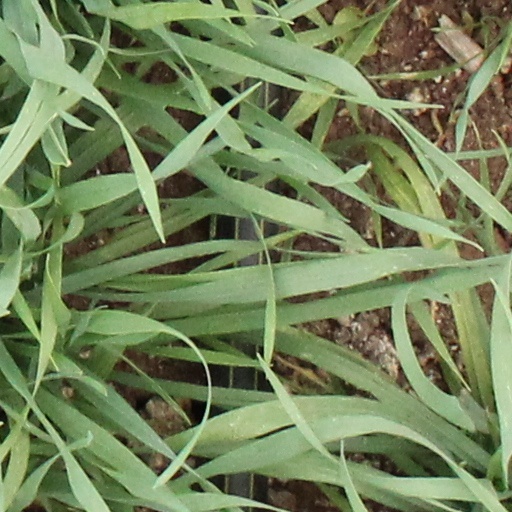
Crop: wheat